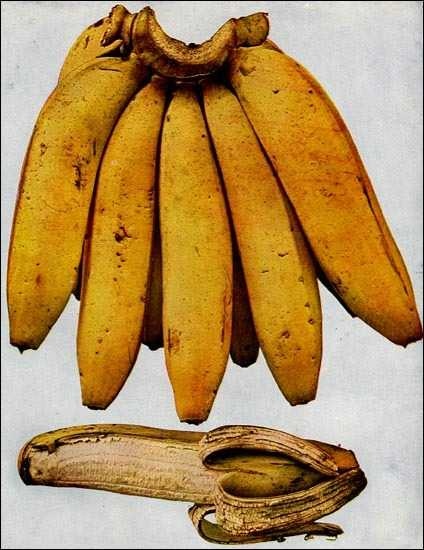
Label: Banana